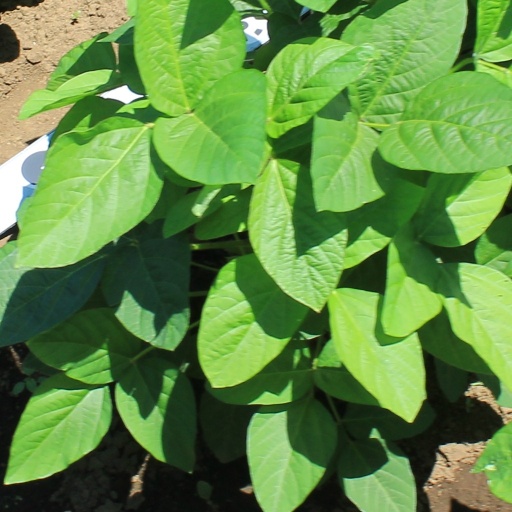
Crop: soybean